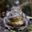
Label: frog